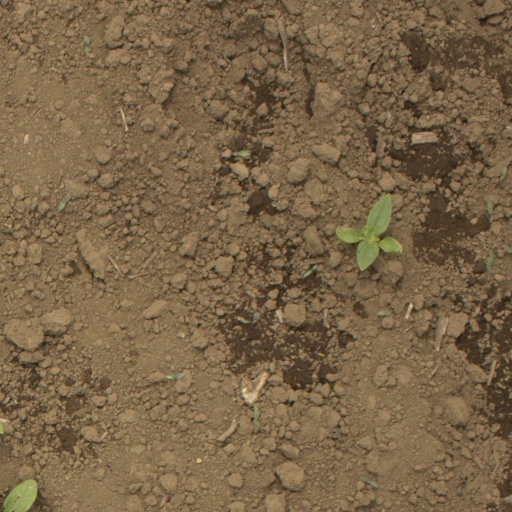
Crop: Jerusalem artichoke